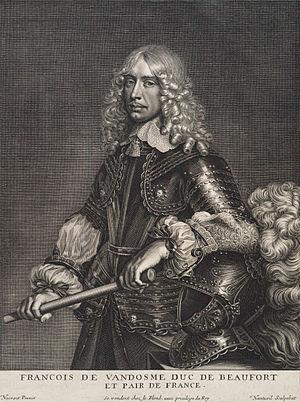
François de Bourbon, duc de Vendôme
Gilonne d'Harcourt, marquise de Piennes puis comtesse de Fiesque, née en 1619 et morte le 16 octobre 1699, française, fut la dame d'atours d'Anne d'Autriche au palais du Louvre, puis, pendant la Fronde des princes, avec Anne de La Grange-Trianon, comtesse de Frontenac, maréchale de camp de Mademoiselle de Montpensier dite la Grande Mademoiselle qu'elles suivirent ensemble dans son exil au château de Saint-Fargeau.